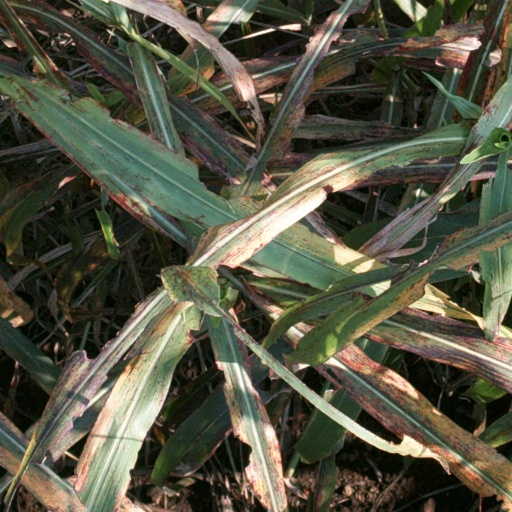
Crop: sorghum